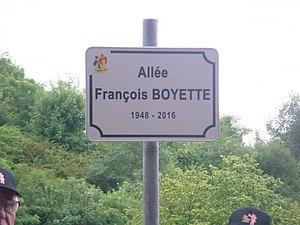
Panneau Allée François Boyette dans la commune de Neuves-Maisons (54, France)
Neuves-Maisons est une commune française située dans le département de Meurthe-et-Moselle, en région Grand Est.
La mine de Neuves-Maisons ou Mine du Val de Fer ou Mine Maron-Val de Fer est une exploitation minière de fer dont les entrées sont situées à Neuves-Maisons, ainsi que Chaligny et Maron, en limite de la forêt de Haye, dans le département de Meurthe-et-Moselle, en Lorraine. La mine a été exploitée de 1874 jusqu'à 1968. La longueur des galeries avoisine en tout les 400 kilomètres. Un accumulateur à minerai Zublin, bâtiment inscrit comme monument historique, construit au début des années 1930, est en cours de réhabilitation, aujourd'hui visible sur le carreau de la mine.